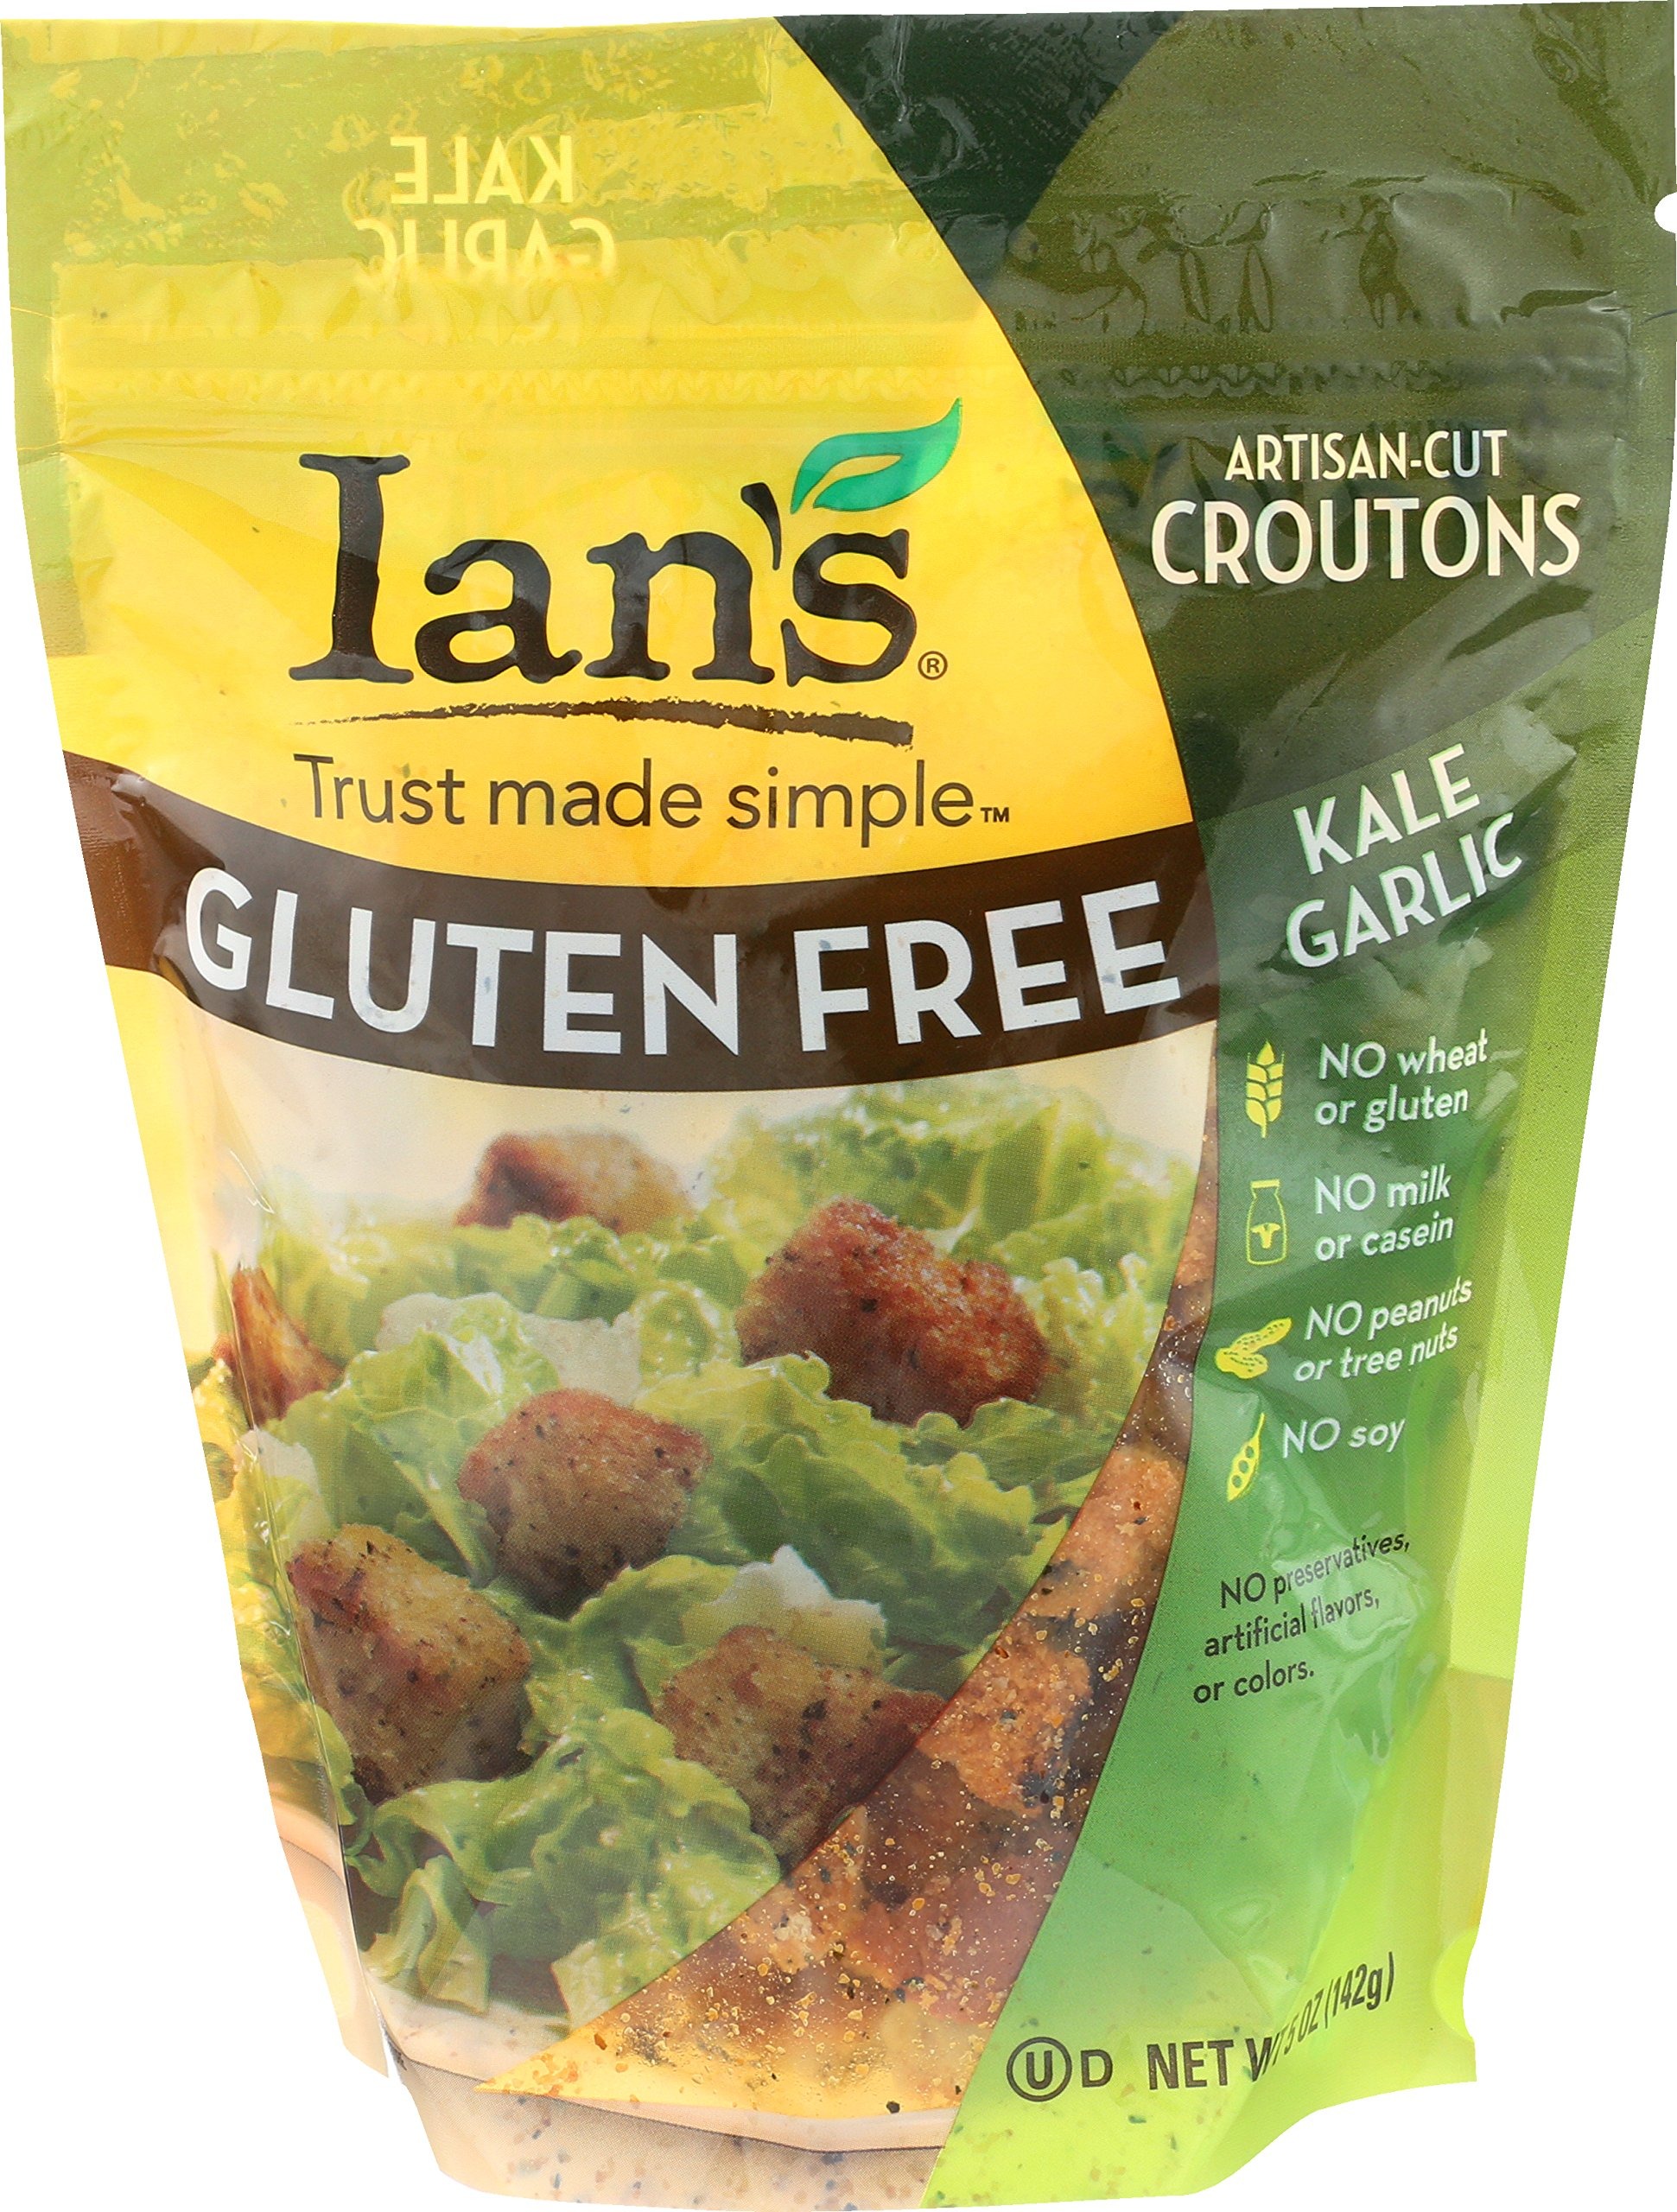
Item Name: Ian's Gluten Free Crouton, Kale Garlic, 5 Ounce
Bullet Point 1: Grocery
Bullet Point 2: Free Crouton
Bullet Point 3: Kale Garlic
Value: 5.0
Unit: ounce

Price: 3.88